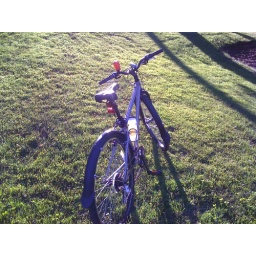
Smoke standing in the grass